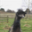
Label: bird